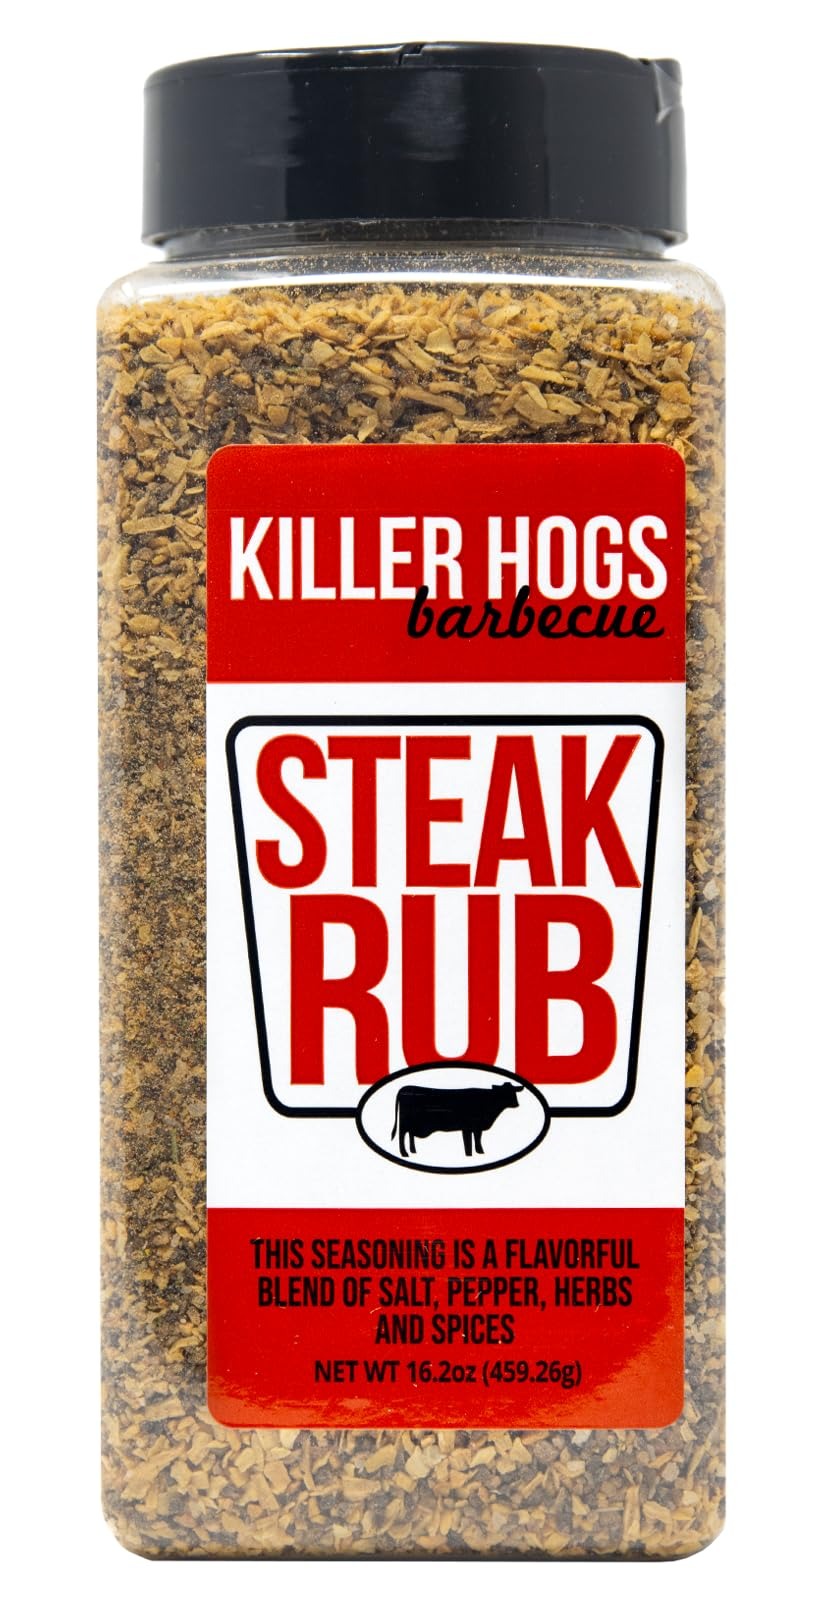
Item Name: Killer Hogs Steak Rub | Championship BBQ and Grill Seasoning for Beef, Steak, Burgers, and Chops | Salt, Pepper, Herbs, and Spices | 16.2 Ounces
Bullet Point 1: CHAMPIONSHIP STEAK RUB - This steak rub is the perfect combination of seasonsings and spices to put on steaks, chops, and even chicken. Developed by our award winning Killer Hogs Championship BBQ team, this rub has everything you want for the perfect steak.
Bullet Point 2: HIGHEST RATED RUB - We've been making this rub for over 10 years, shipping tens of thousands across the United States, and satisfying professional pit masters, amateurs, backyard BBQ enthusiasts, chefs, and everyone in between
Bullet Point 3: DESIGNED FOR CONSISTENT RESULTS - We developed this steak rub so you don't have to worry about seasoning your steaks, chops, or even chicken. The Steak Rub provides a consistent and delicious flavor you can count on time and time again.
Bullet Point 4: NO RISK AND NO HASSLE - For almost a decade, we have been delighting customers. If you are not satisfied with your purchase of any Killer Hogs product, please contact us and we'll gladly refund your money. That's it - no questions, no hassle, no risk.
Bullet Point 5: MADE IN THE USA - We pride ourselves in manufacturing all our products in the USA using the highest quality ingredients
Product Description: Created specifically for open-flame grilling and smoking Steaks and Chops, this seasoning is flavorful blend of salt, pepper, herbs and spices. If you want authentic steak house flavor, The Steak Rub is all you need. Apply to the outside of all your steaks, chops - even chicken - before grilling or smoking.
Value: 16.2
Unit: Ounce

Price: 42.07